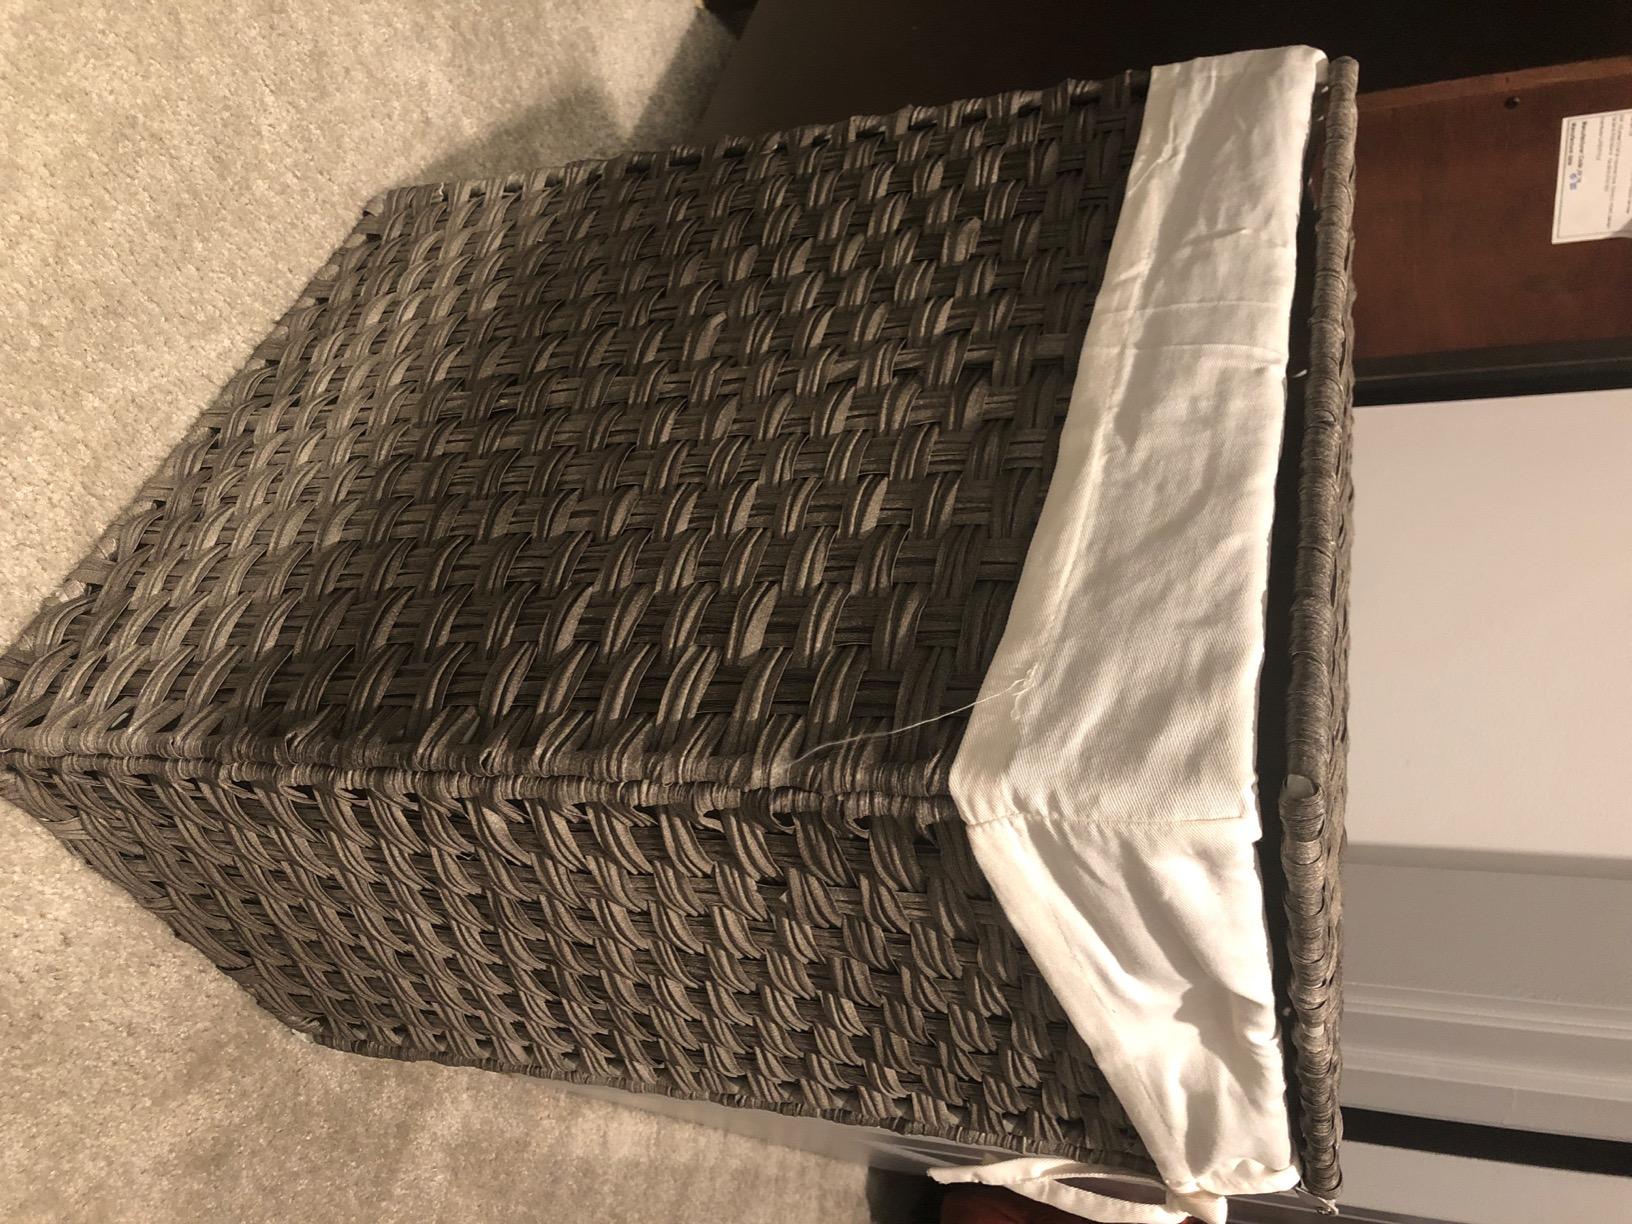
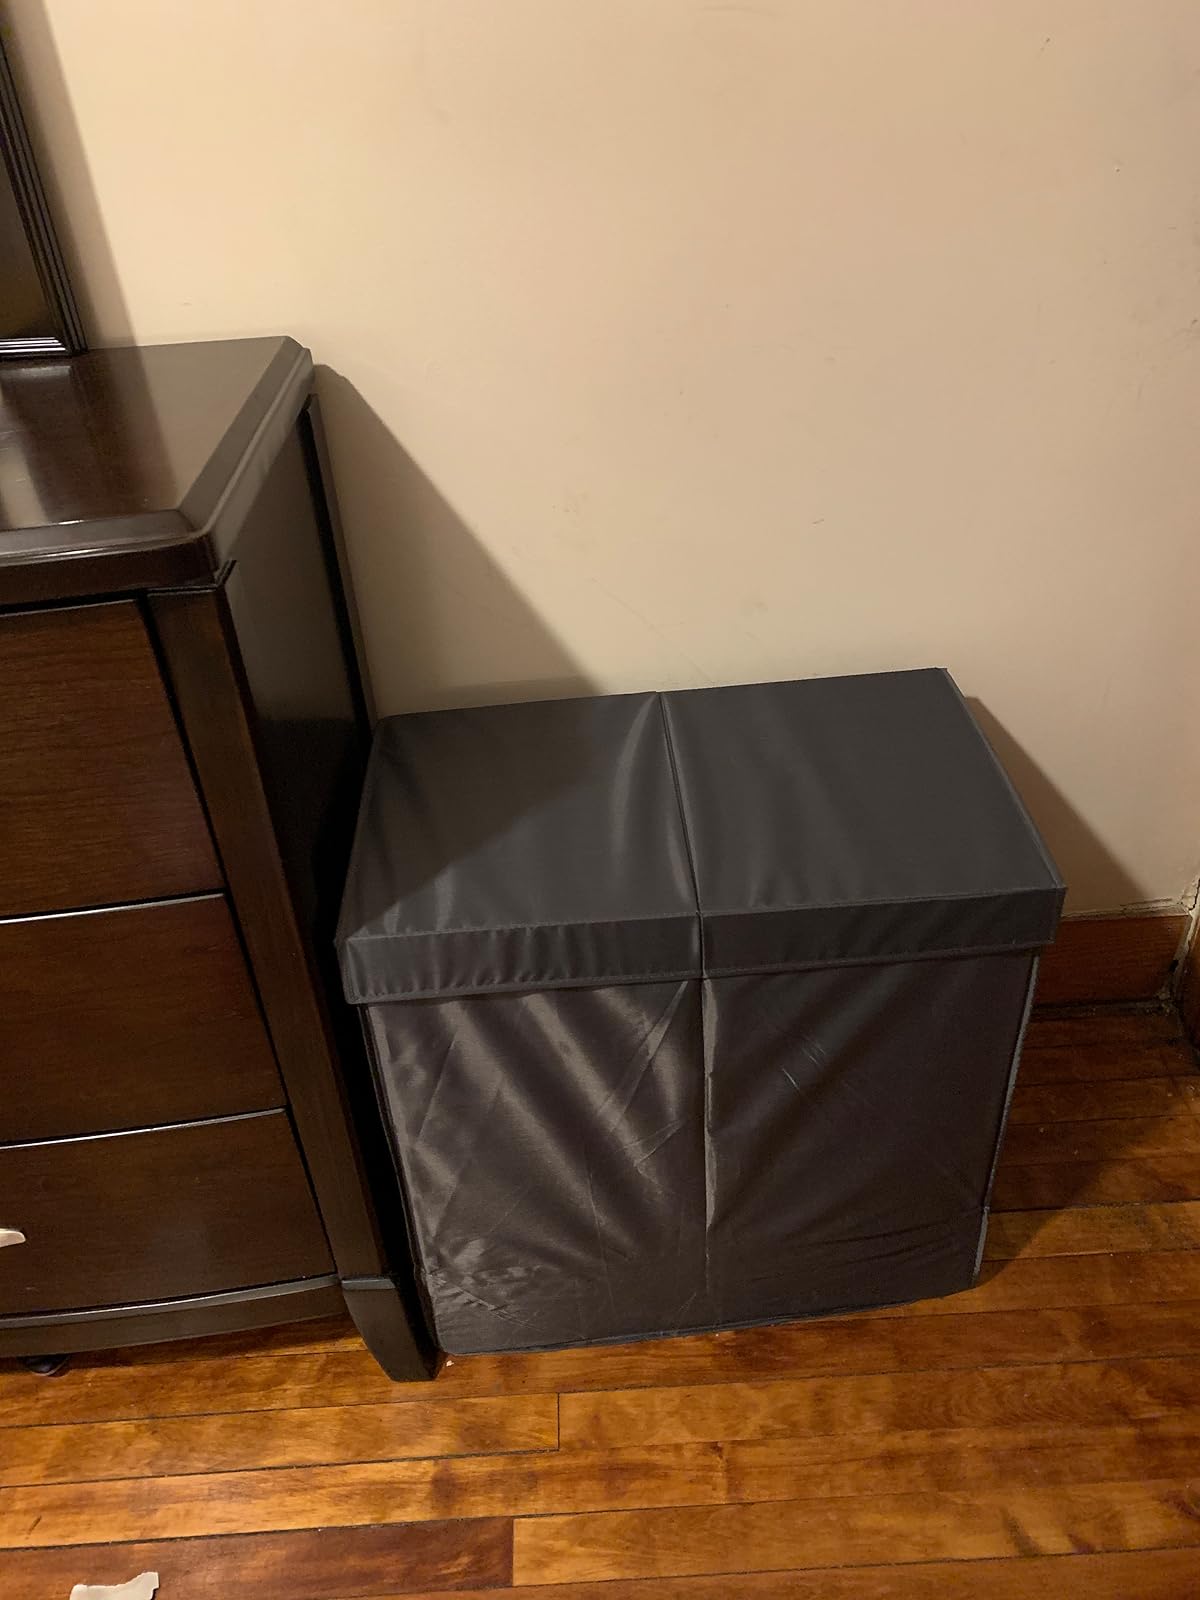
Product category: items_hamper
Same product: no